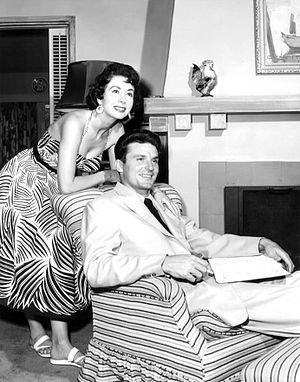
Keith Larsen est un acteur, réalisateur, producteur et scénariste américain.